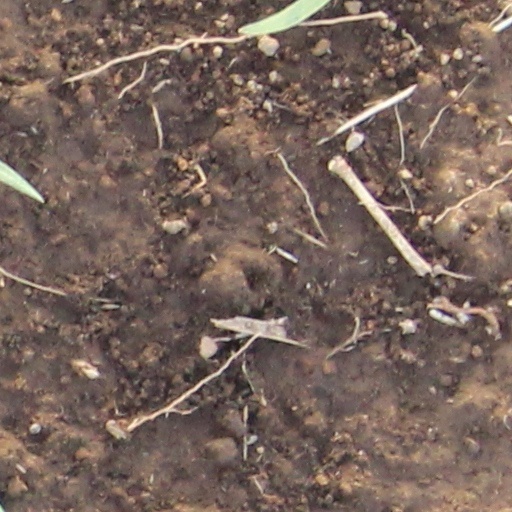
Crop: wheat